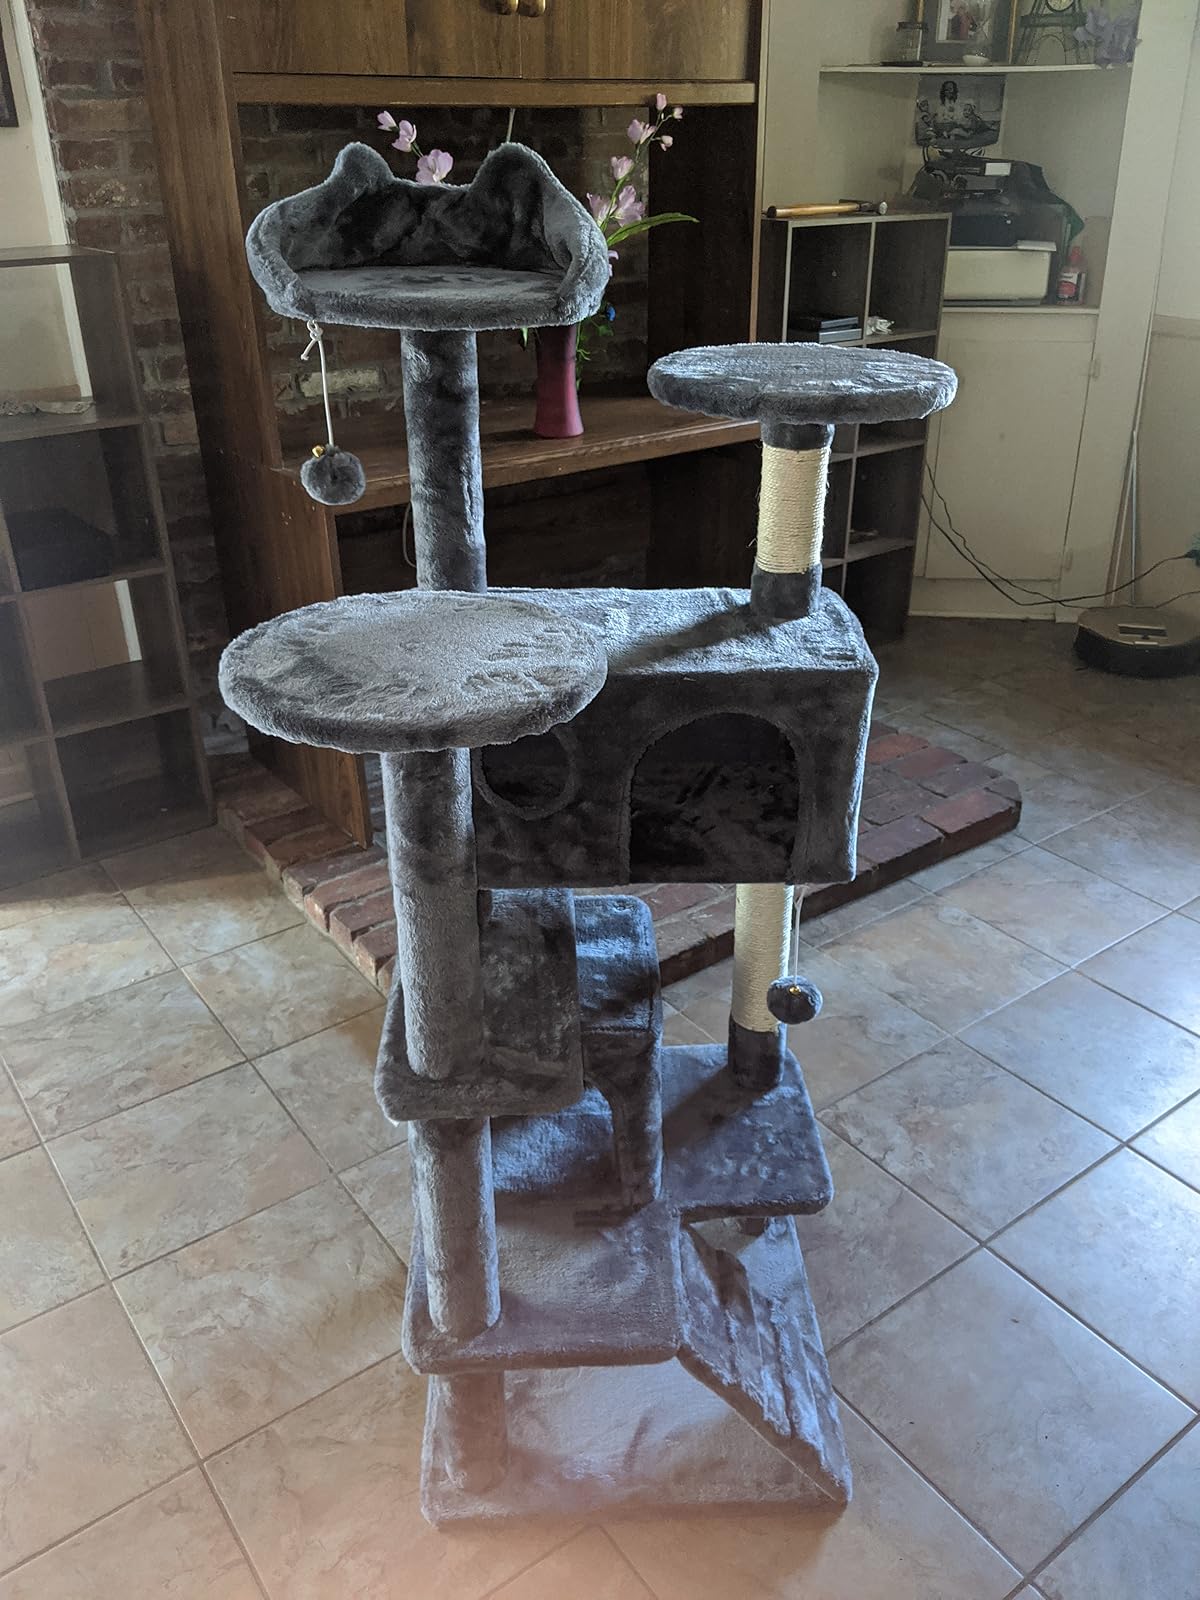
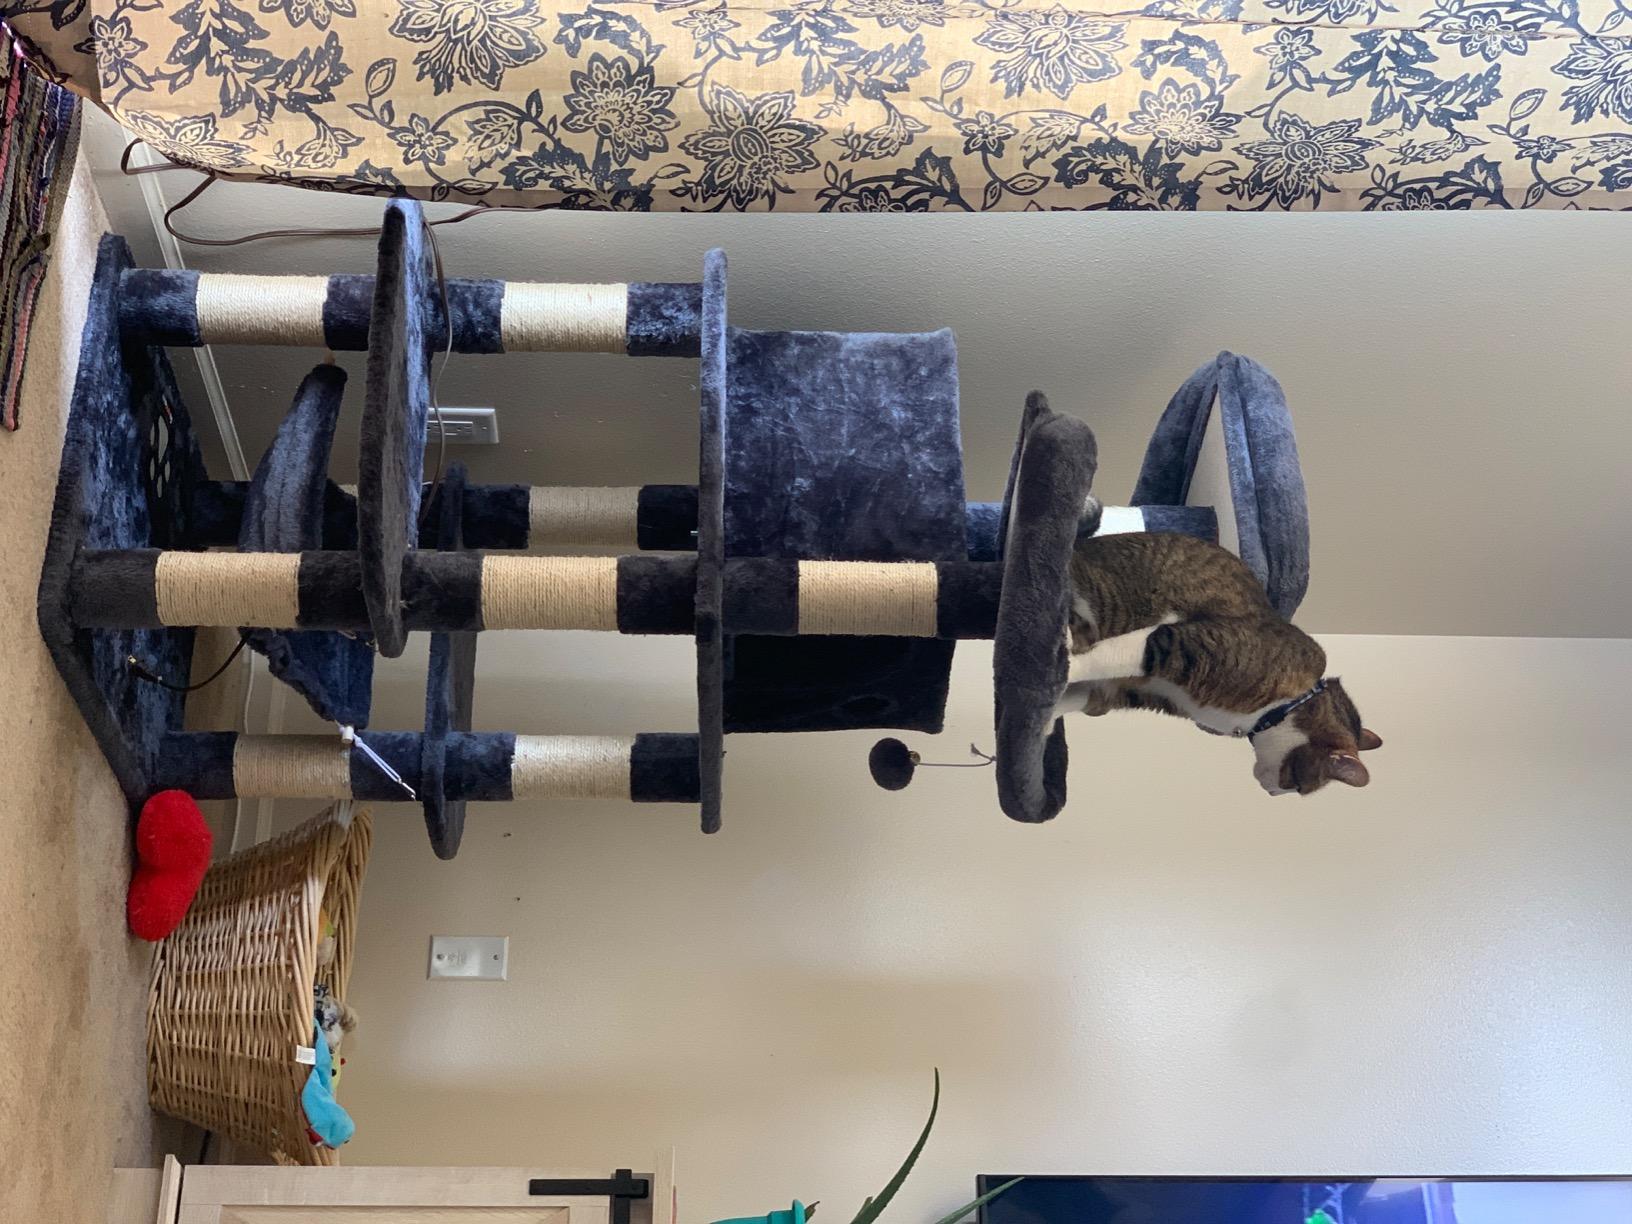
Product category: items_cat tree
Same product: no